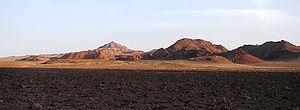
Si ce bandeau n'est plus pertinent, retirez-le. Cliquez pour voir d'autres modèles.